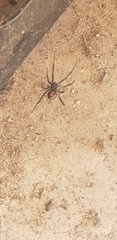
Species: Lactrodectus_hesperus